Kalikrishna Mitra

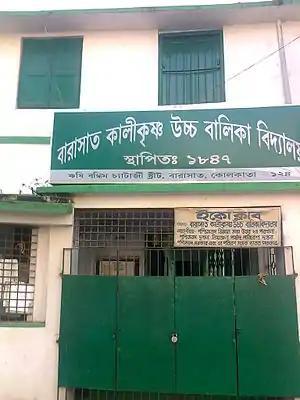

Mitra involved himself with progressive education movement and several activities relating to some social reforms mainly in Bengal. In 1847 he established a private girls school in Barasat with the help of his brother Nabinkrishna and educationist Peary Charan Sarkar. This was the first school for the girls of aristocratic Hindu families established by any Indian. Initially it was started with only two girls. "Kuntibala", daughter of Nabinkrishna is one of them. Although such activities was strongly opposed by Hindu Zaminders and the then conservative society but Ishwar Chandra Vidyasagar and John Elliot Drinkwater Bethune supported Mitra's enormous effort for women education in Bengal. Latter the school was renamed as Kalikrishna Girls' High School. Even Bethune got inspiration for establishment Bethune School in 1849, when he went there for inspection as President of the Council of Education. Mitra organised an agricultural firm of 150 "Bighas" for scientific farming, plantation and research in Barasat. He brought modern equipment from England for this purpose. He also contributed to spread out for Homeopathy medication.